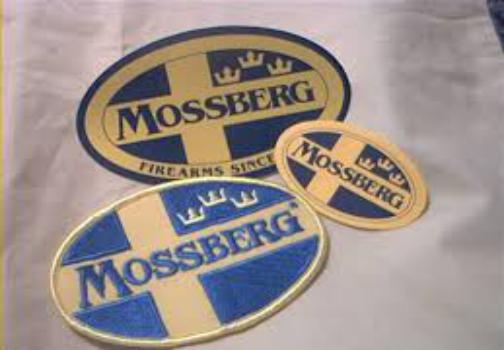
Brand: mossberg
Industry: Others